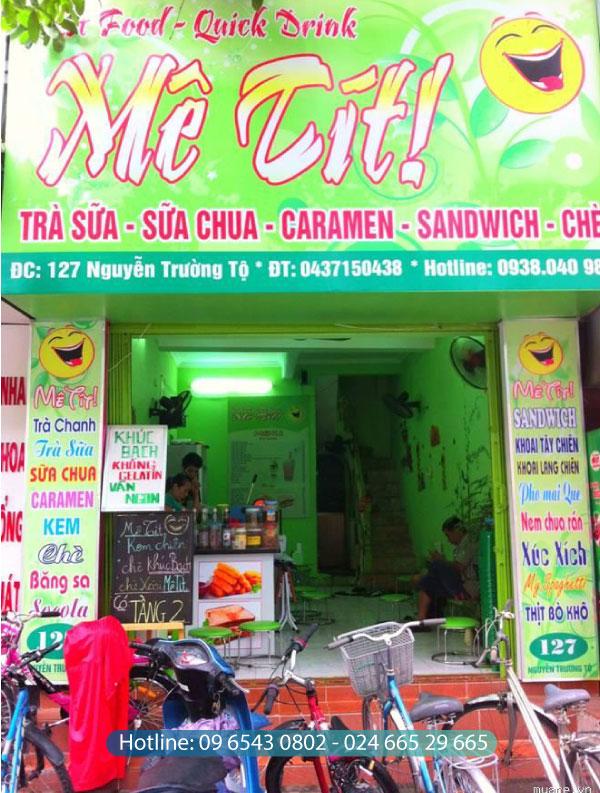
màu sắc chủ đạo của quán ăn vặt là màu xanh lá cây